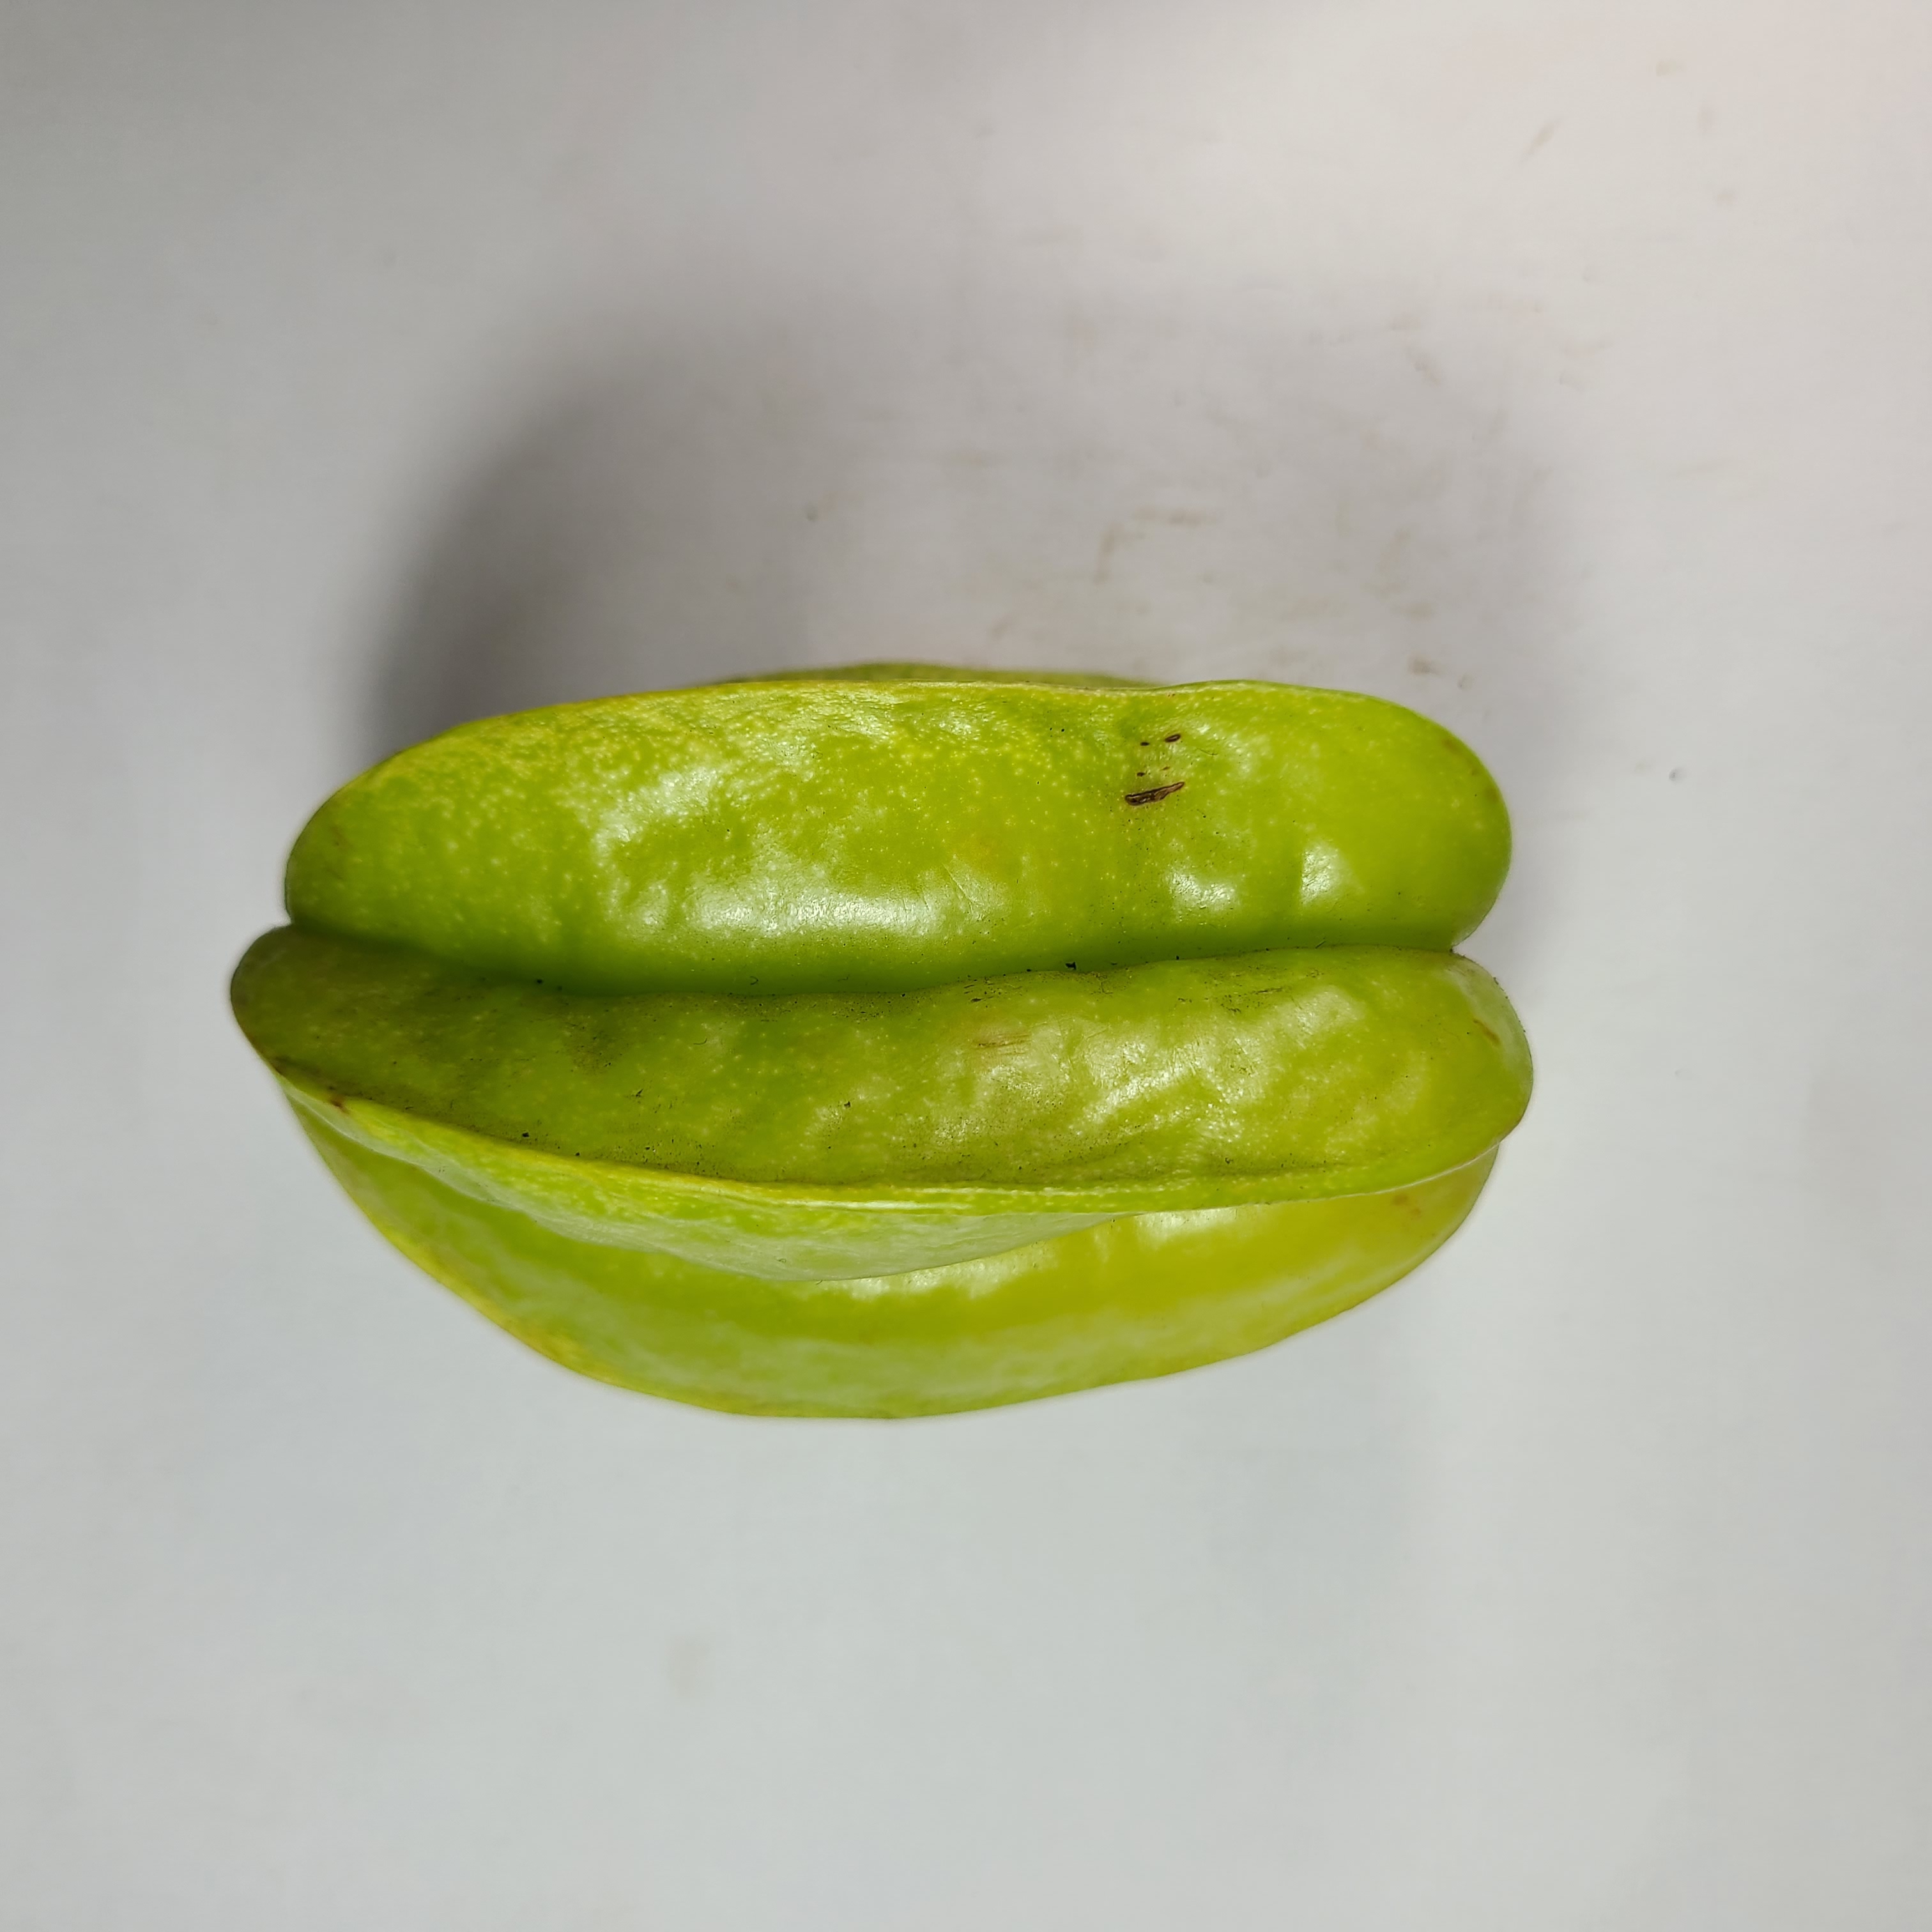
Label: Healthy Fruits